Mary Elizabeth Butt

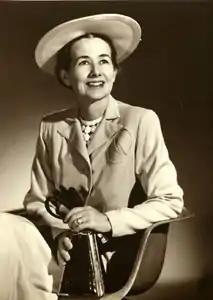

Mary Elizabeth Butt ( Holdsworth; 1903–1993) was a prominent Texas philanthropist and wife of former HEB Grocery Company CEO Howard Edward Butt Sr., son of HEB founder, Florence Butt. Her philanthropic efforts were particularly focused on the care of emotionally disturbed children and the development of library services.